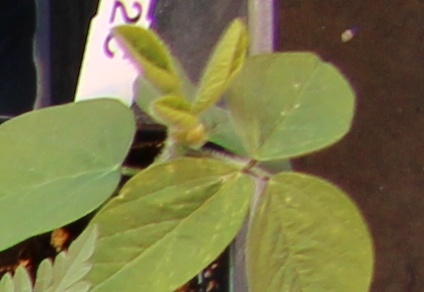
Label: Soybean